The People of India

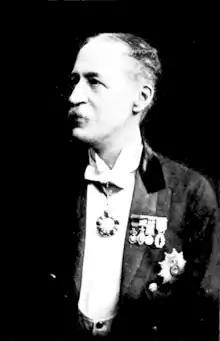
H. H. Risley (1851–1911)

As time passed after the 1857 rebellion, British ethnographic studies and their resultant categorisations were embodied in numerous official publications and became an essential part of the British administrative mechanism, and of those categorisations it was caste that was regarded to be, in the words of Herbert Hope Risley, "the cement that holds together the myriad units of Indian society". Risley, who was an English administrator in the Indian Civil Service, also saw India as an ethnological laboratory, where the continued practice of endogamy had ensured that, in his opinion, there were strict delineations of the various communities by caste and that consequently caste could be viewed as identical to race. Whereas others saw caste as being based on occupation, he believed that changes in occupation within a community led to another instance of endogamy "being held by a sort of unconscious fiction to be equivalent to the difference of race, which is the true basis of the system."